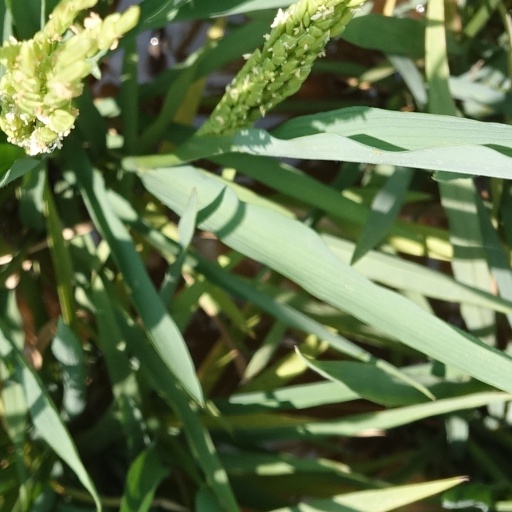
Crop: rice